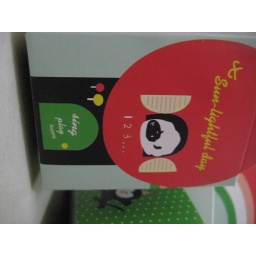
Found this at a paper store And I'm in love with it!!! so cute and colorful